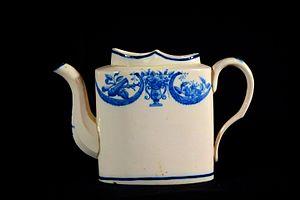
Le musée de la céramique, situé dans la ville belge d’Andenne, présente une vaste collection de céramiques datant de l’époque gallo-romaine à nos jours retraçant près de 2000 ans d’activité autour de la derle, argile blanche de grande qualité très présente dans le sous-sol de la région. Il fut créé en 1933 et est aujourd’hui situé rue Charles Lapierre depuis 1960.